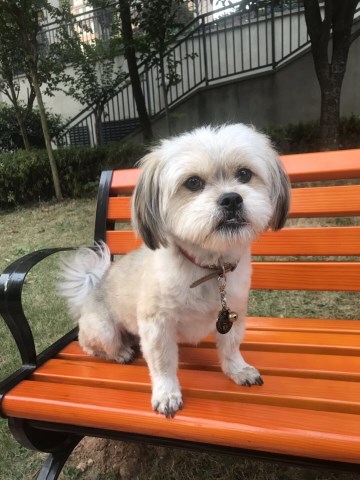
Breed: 361-n000123-Shih_Tzu